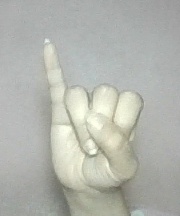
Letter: meem